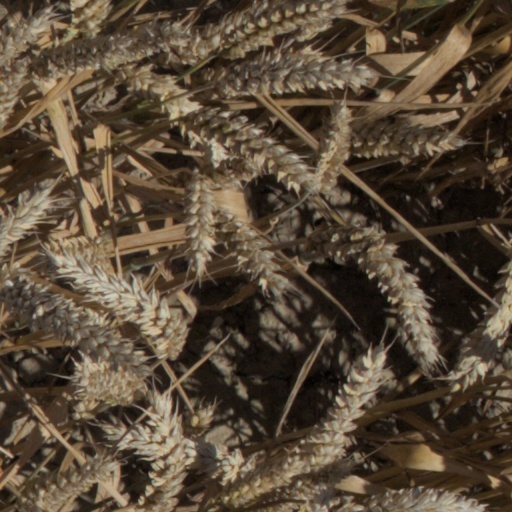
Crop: wheat